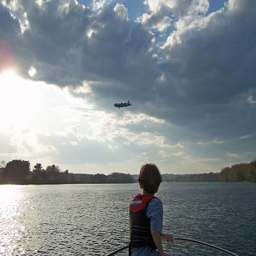
A person standing on the front end of a boat.
A little kid  that is looking at a plane.
A child watches an airplane coming in from a boat.
A boy stands on a boat and looks at a plane.
A person on a boat looking up at an airplane flying over.